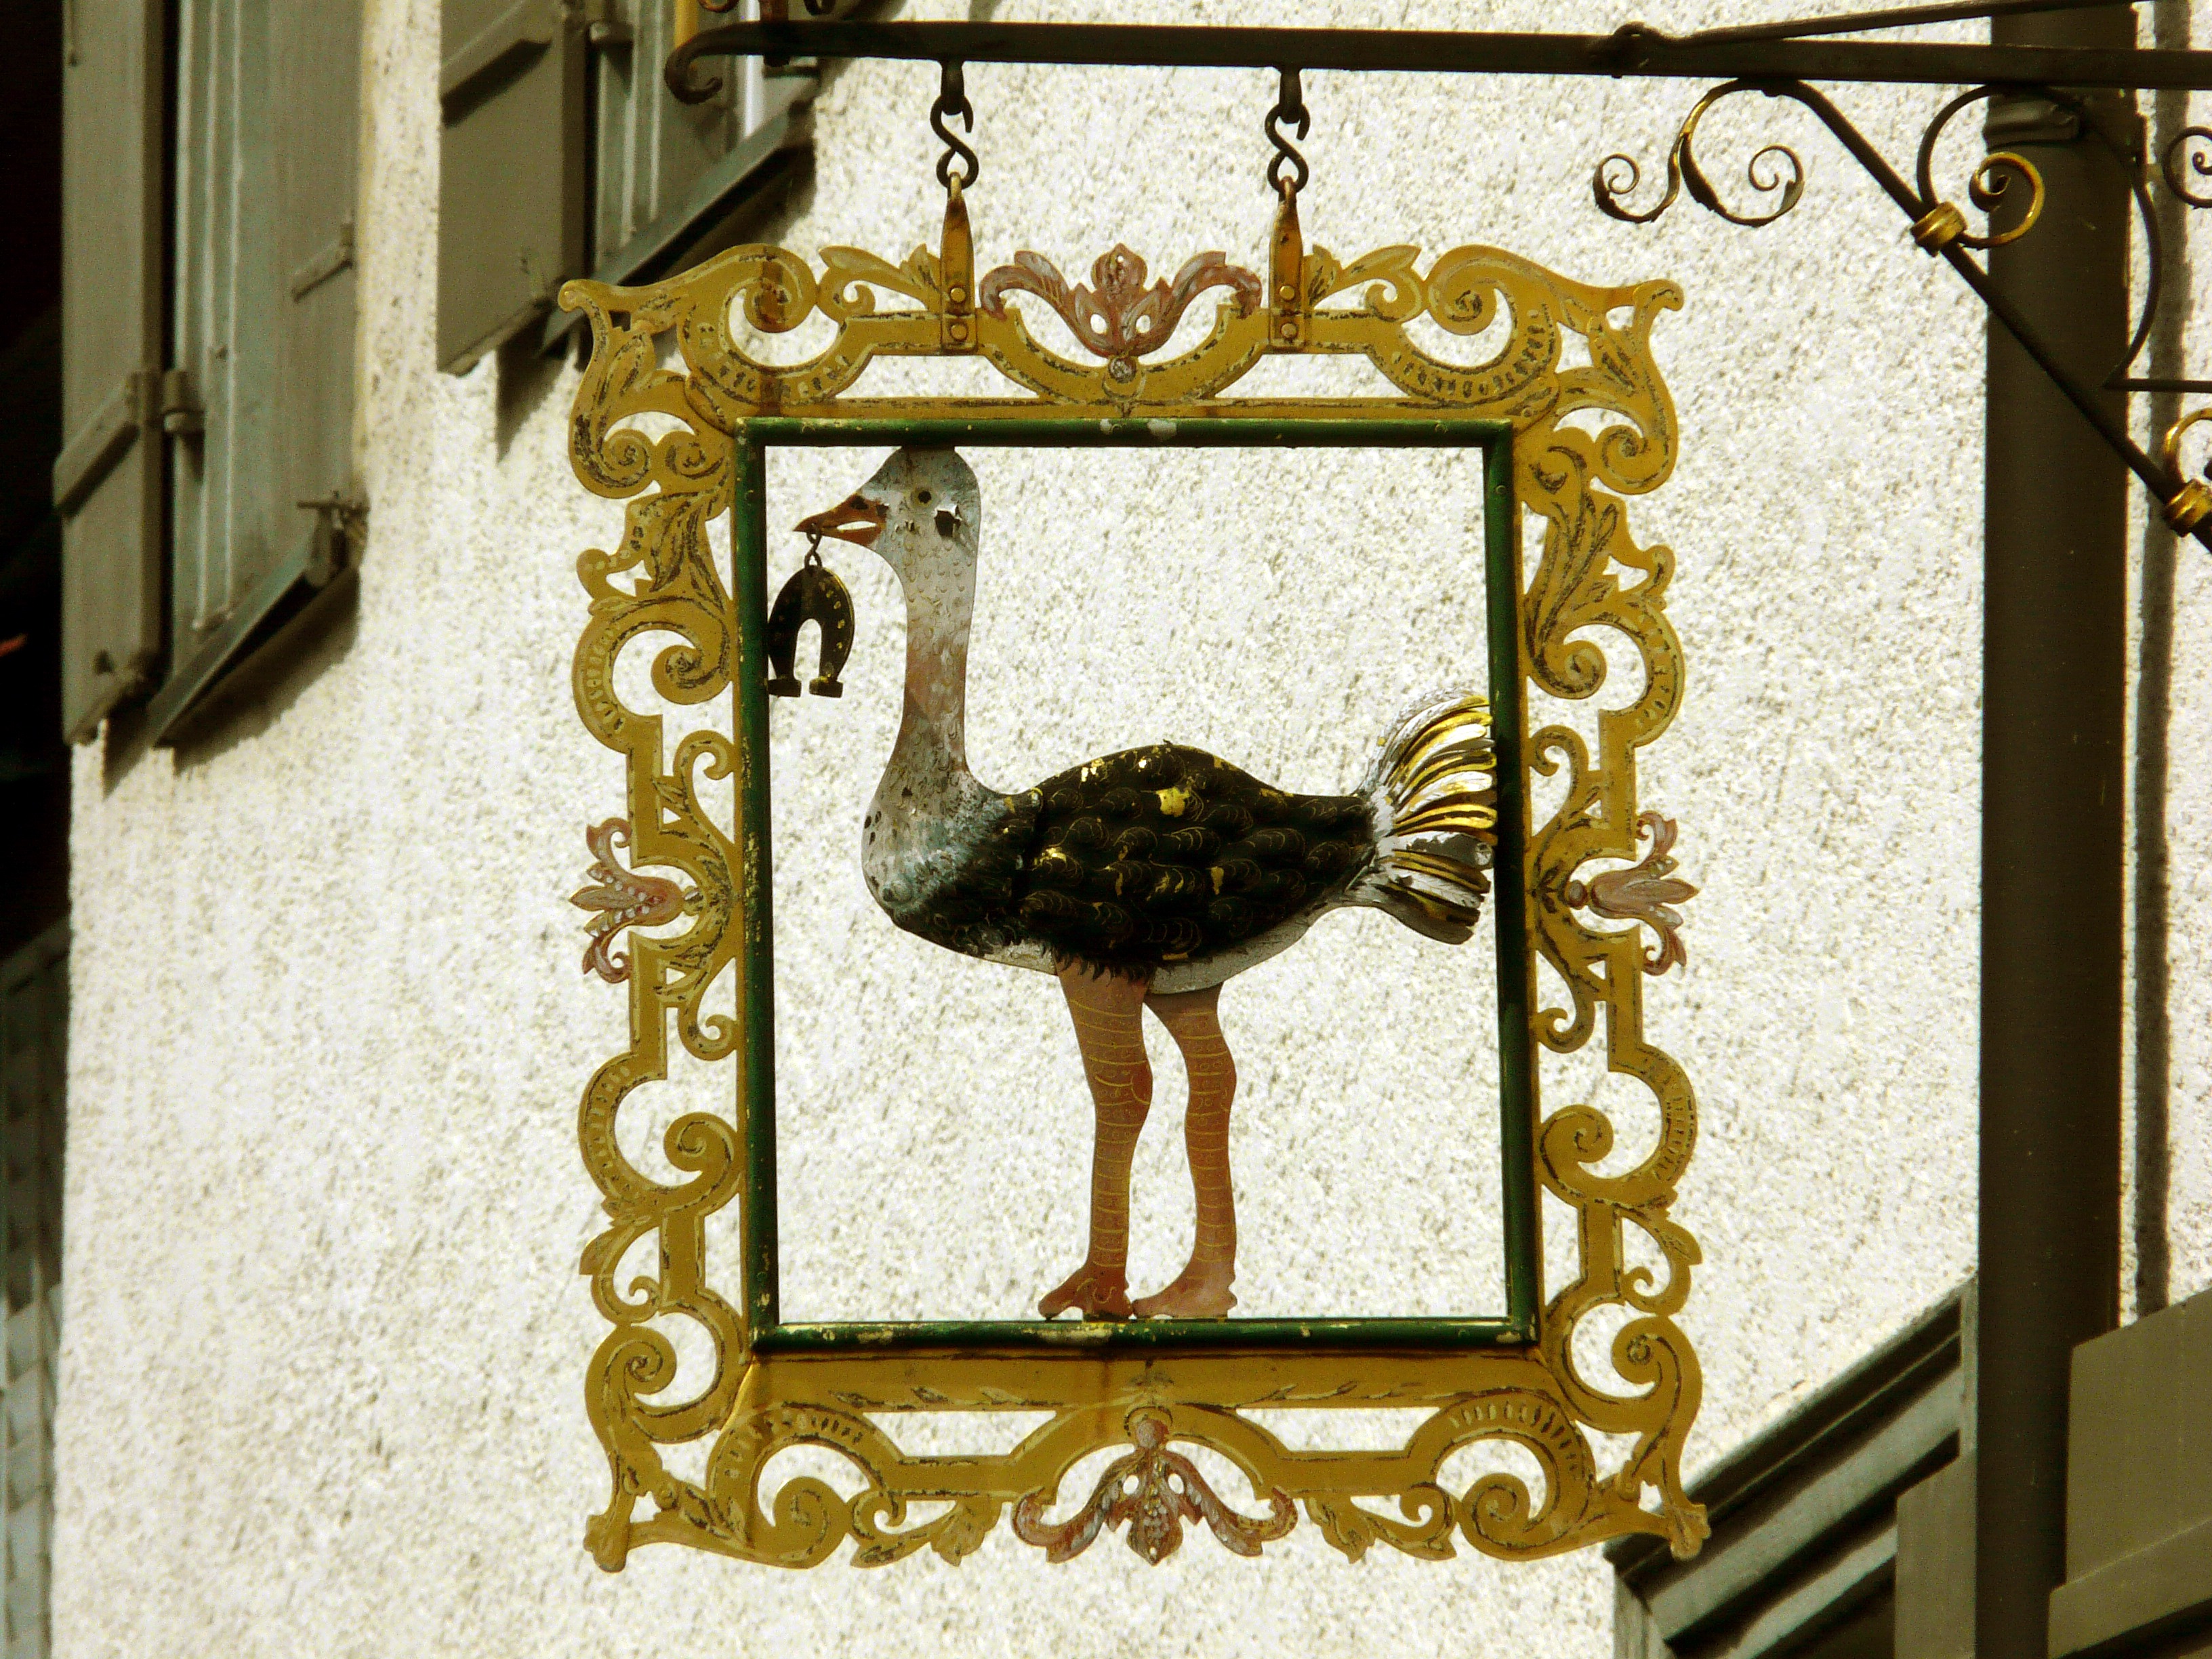
window, home, pattern, metal, furniture, lighting, material, interior design, art, design, shield, picture frame, iron, carving, guild, storks